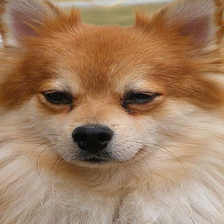
Species: dog
Breed: pomeranian